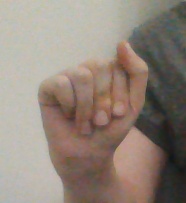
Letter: saad